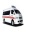
Label: ambulance